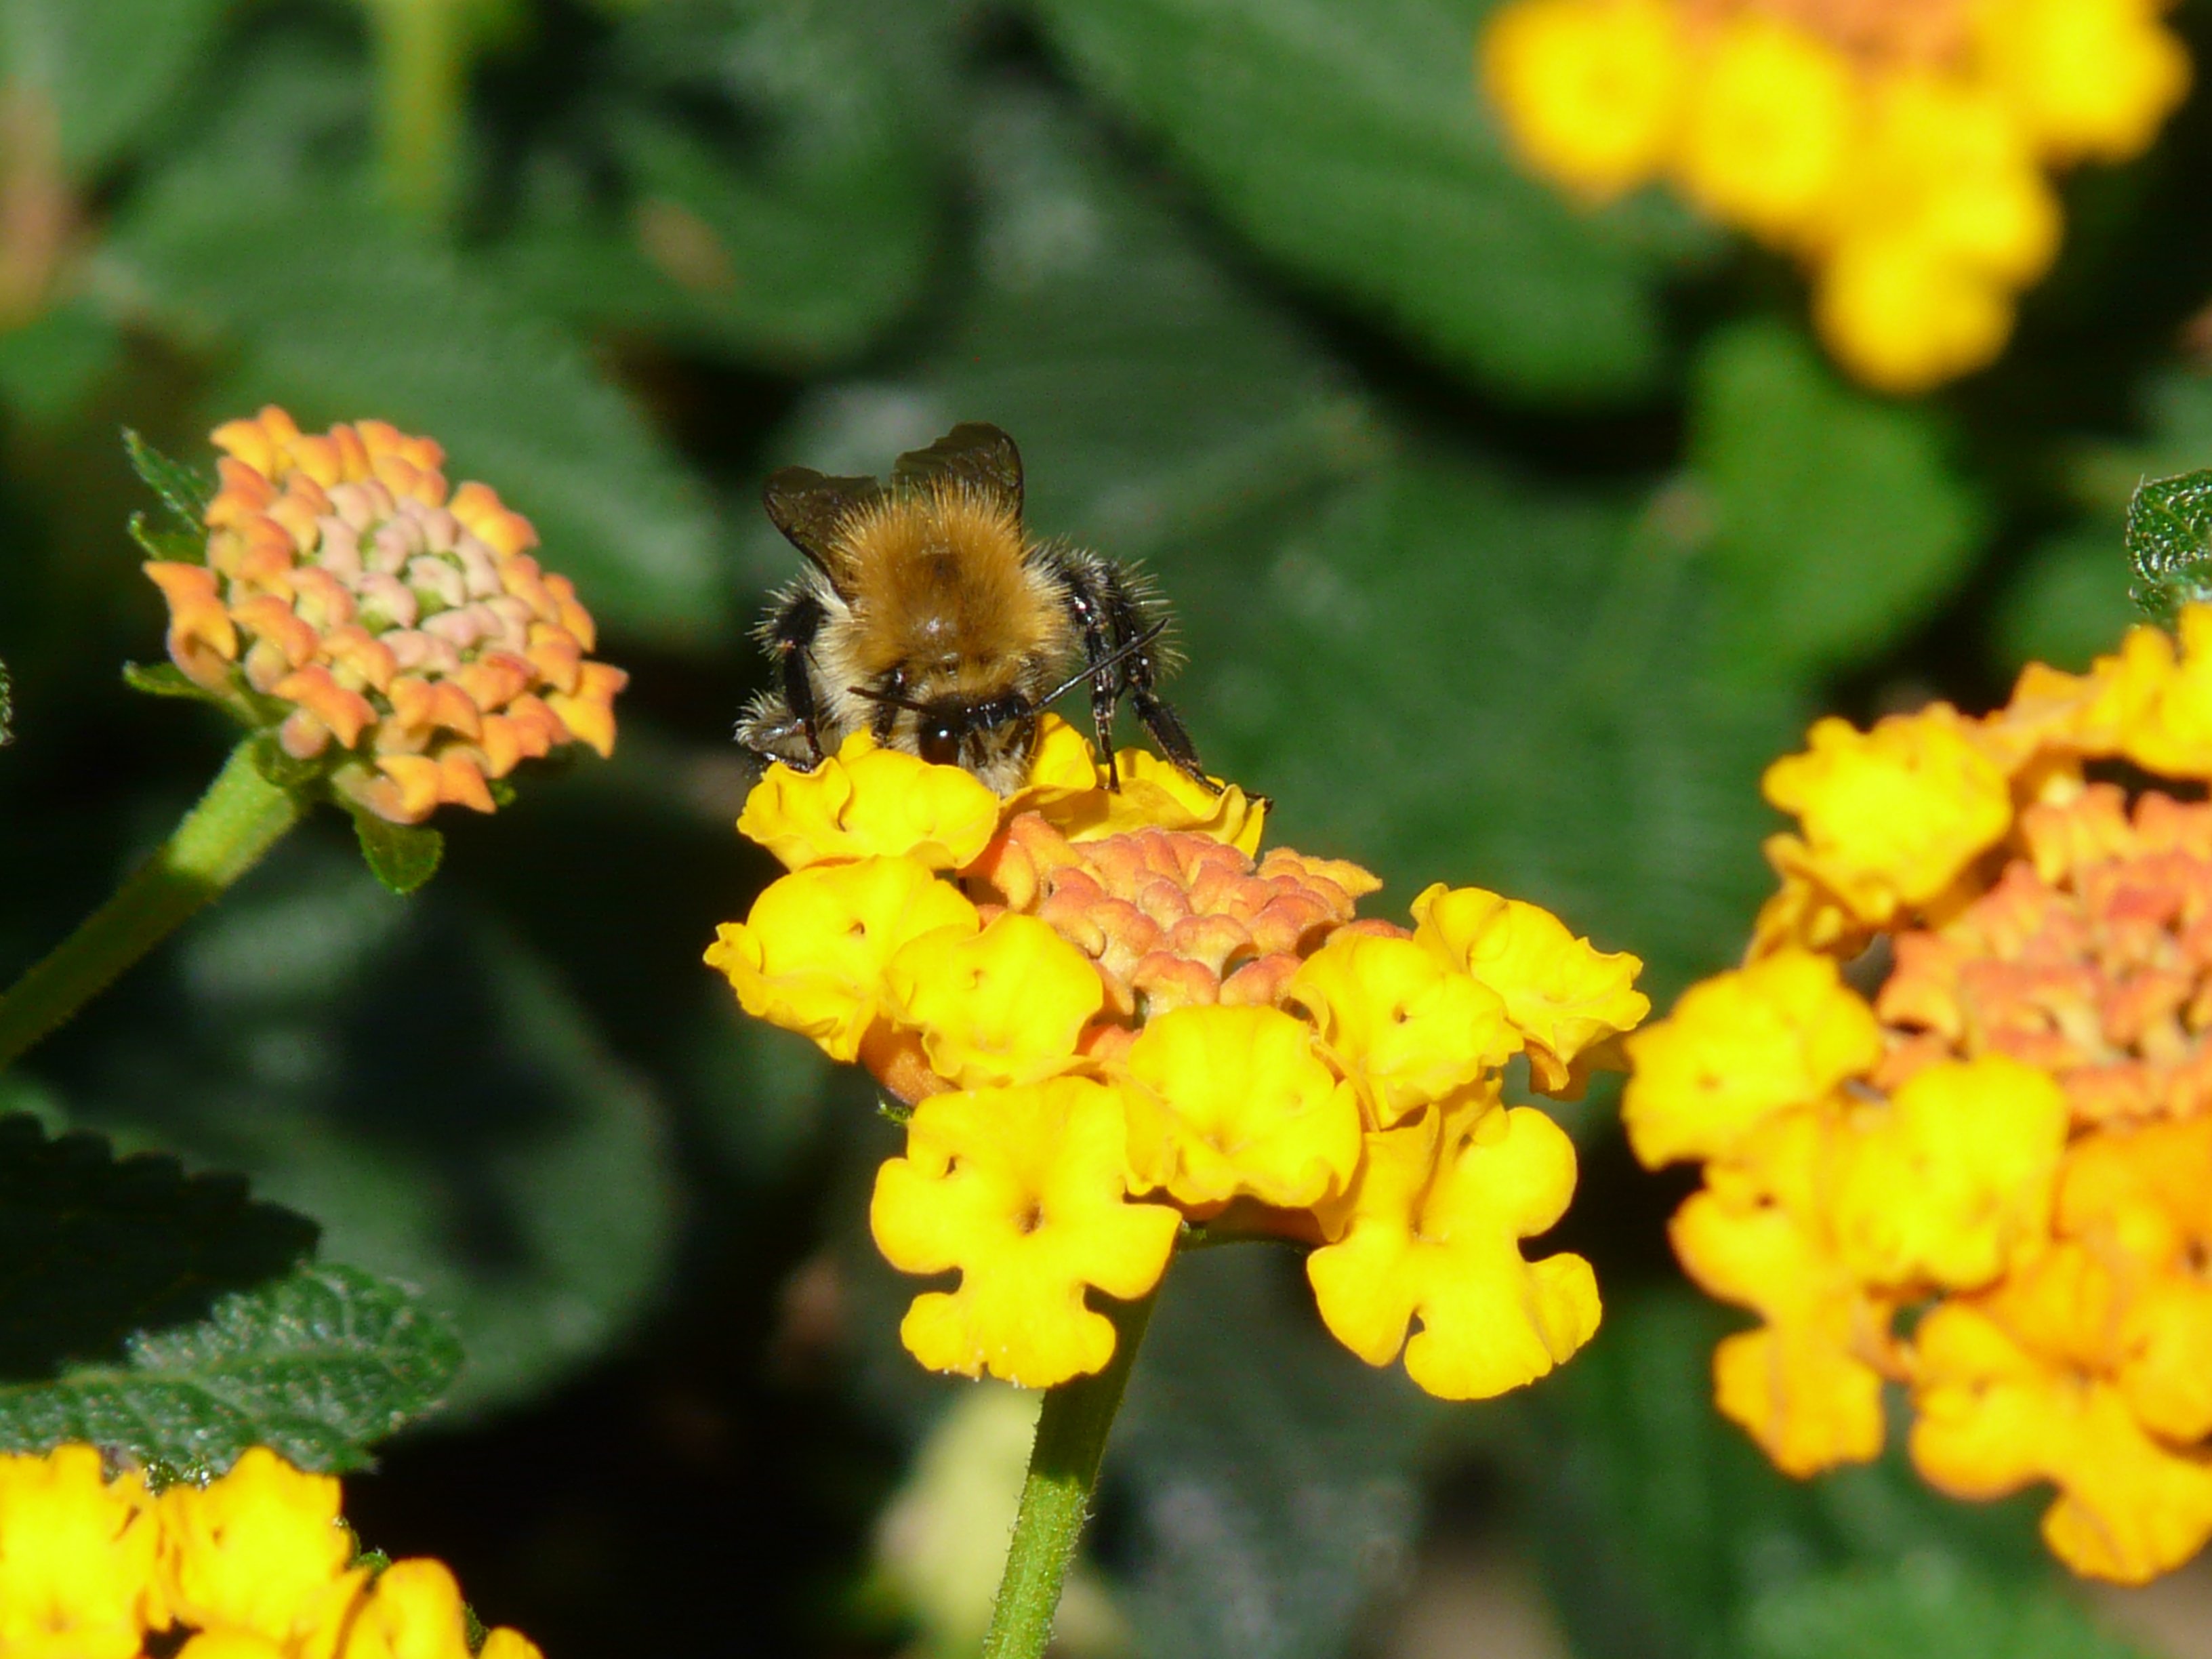
blossom, plant, flower, bloom, pollen, pollination, insect, botany, butterfly, yellow, garden, flora, fauna, invertebrate, wildflower, bee, hummel, nectar, lantana, macro photography, ornamental plant, flowering plant, honey bee, pollinator, lantana camara, verbenaceae, annual plant, land plant, membrane winged insect, moths and butterflies, verbena greenhouse